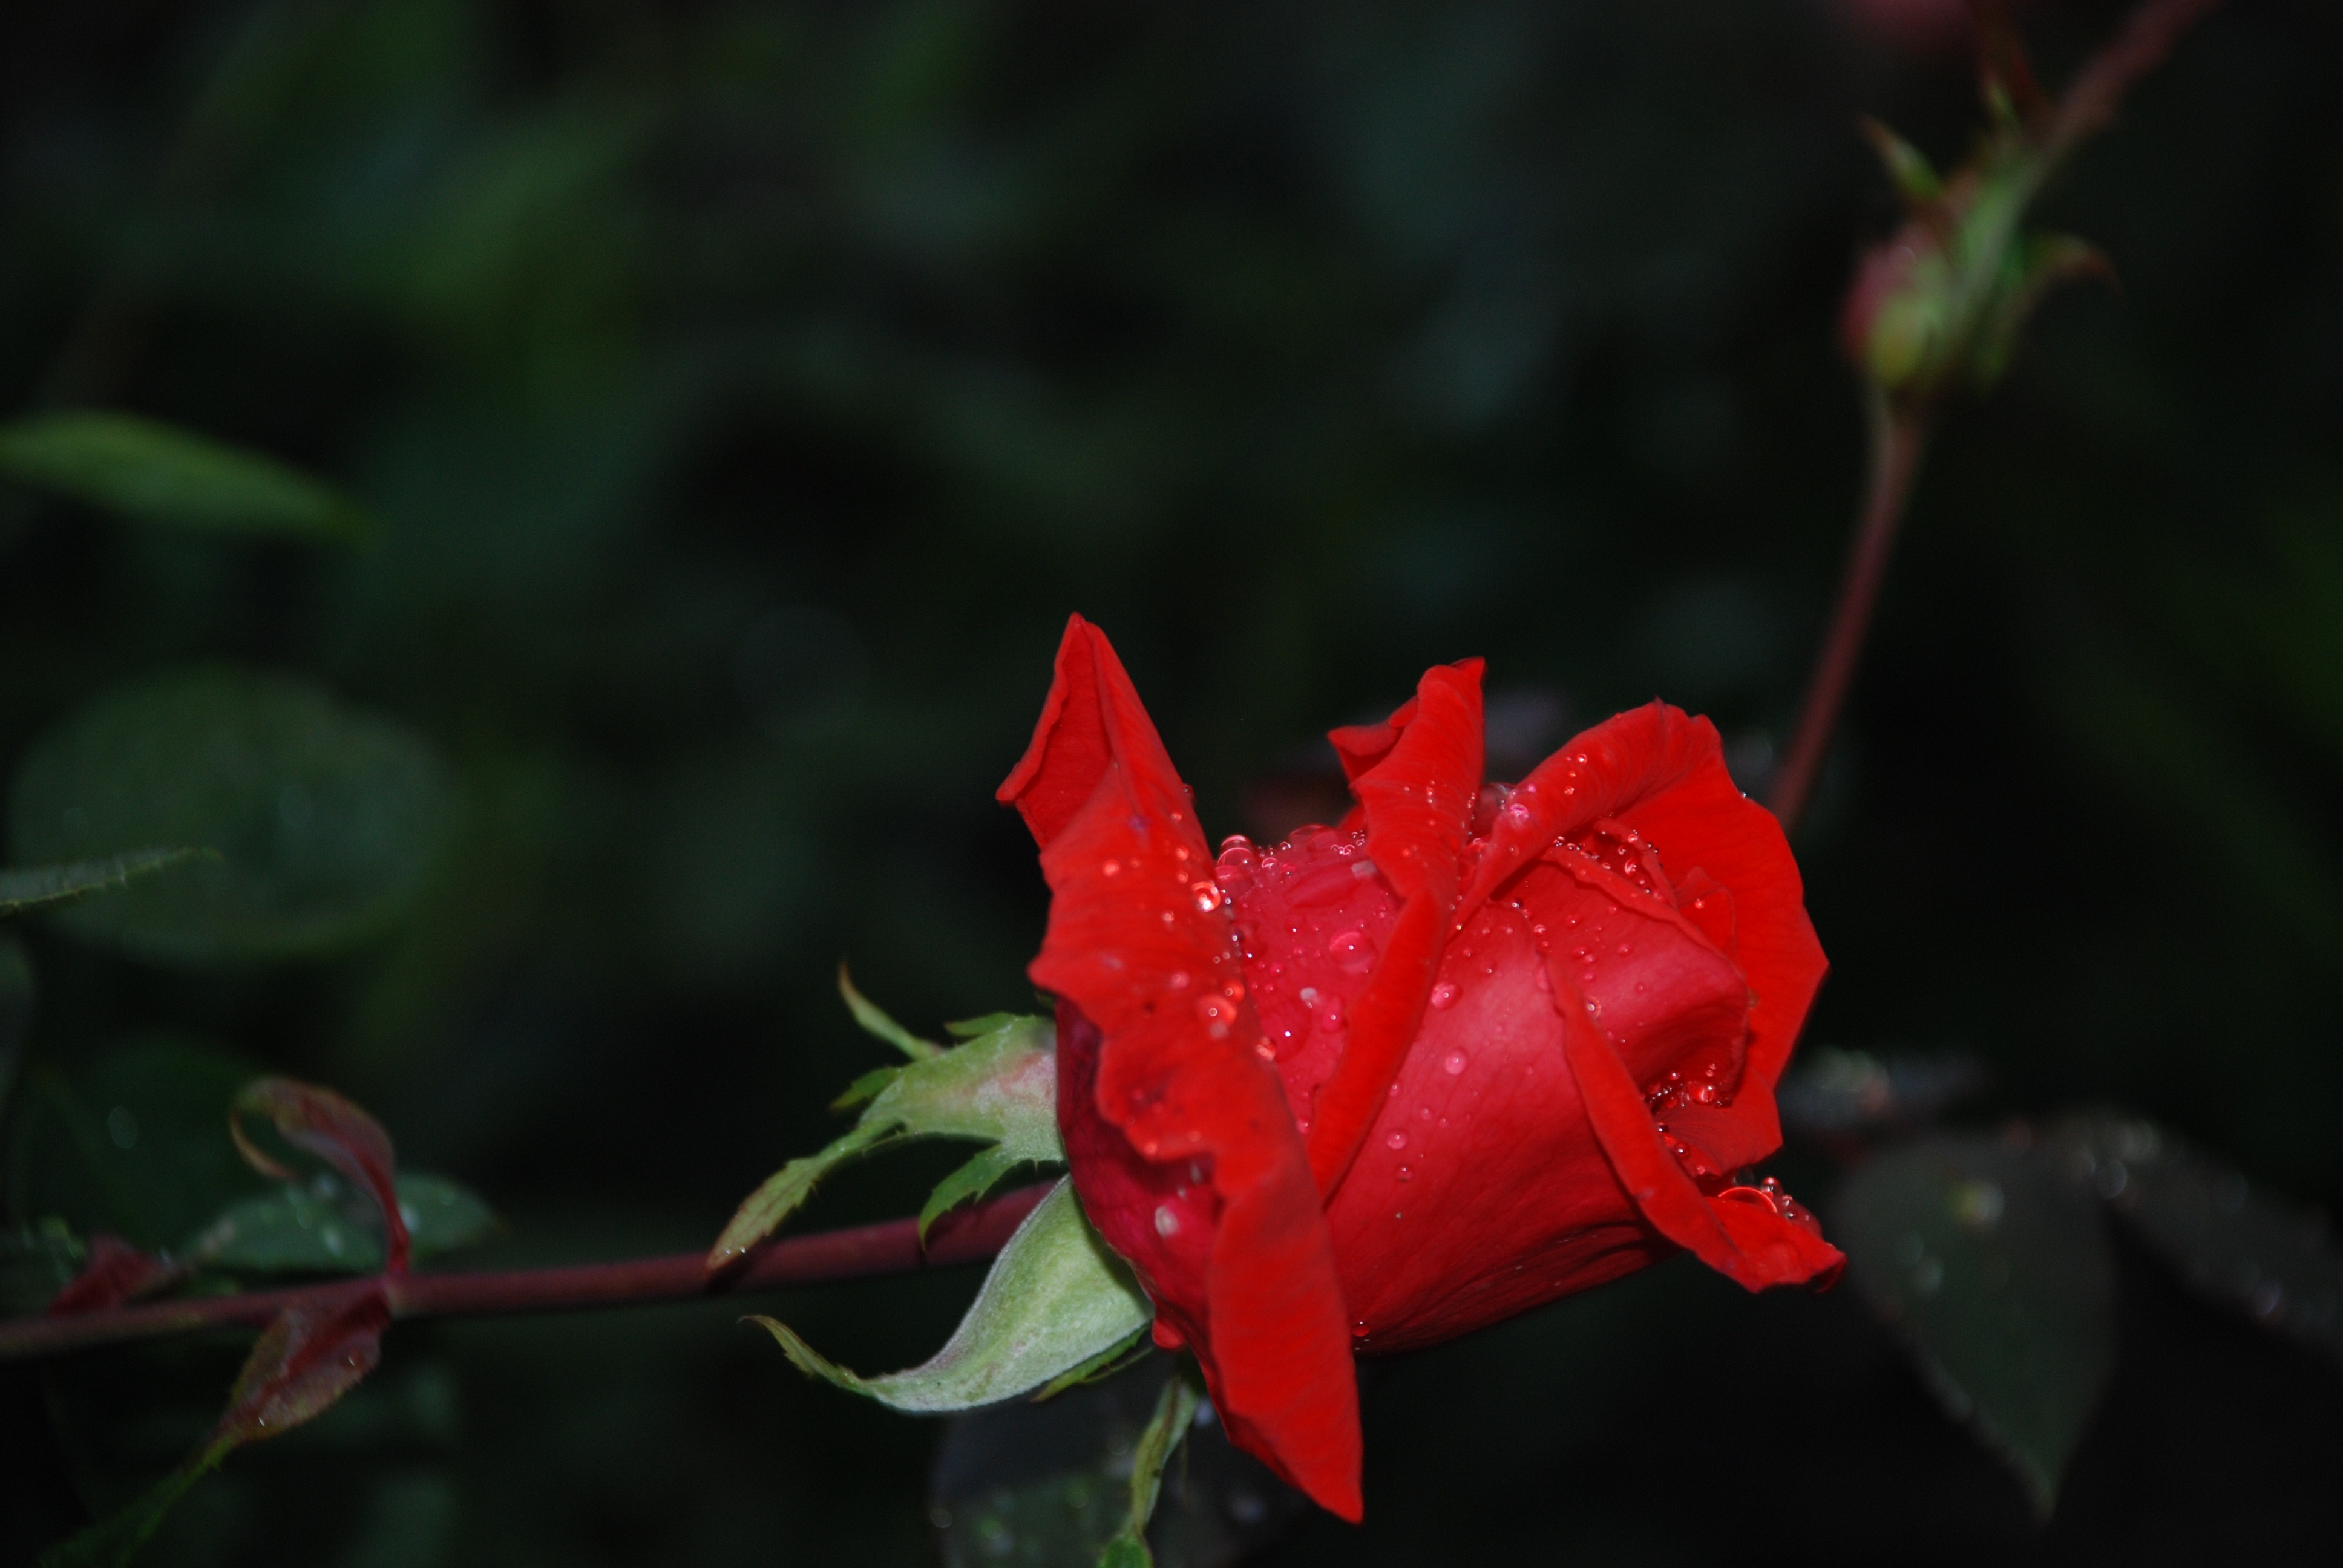
nature, plant, leaf, flower, petal, rose, red, botany, flora, close up, shrub, drops, lilac, macro photography, flowering plant, garden roses, rose family, plant stem, land plant